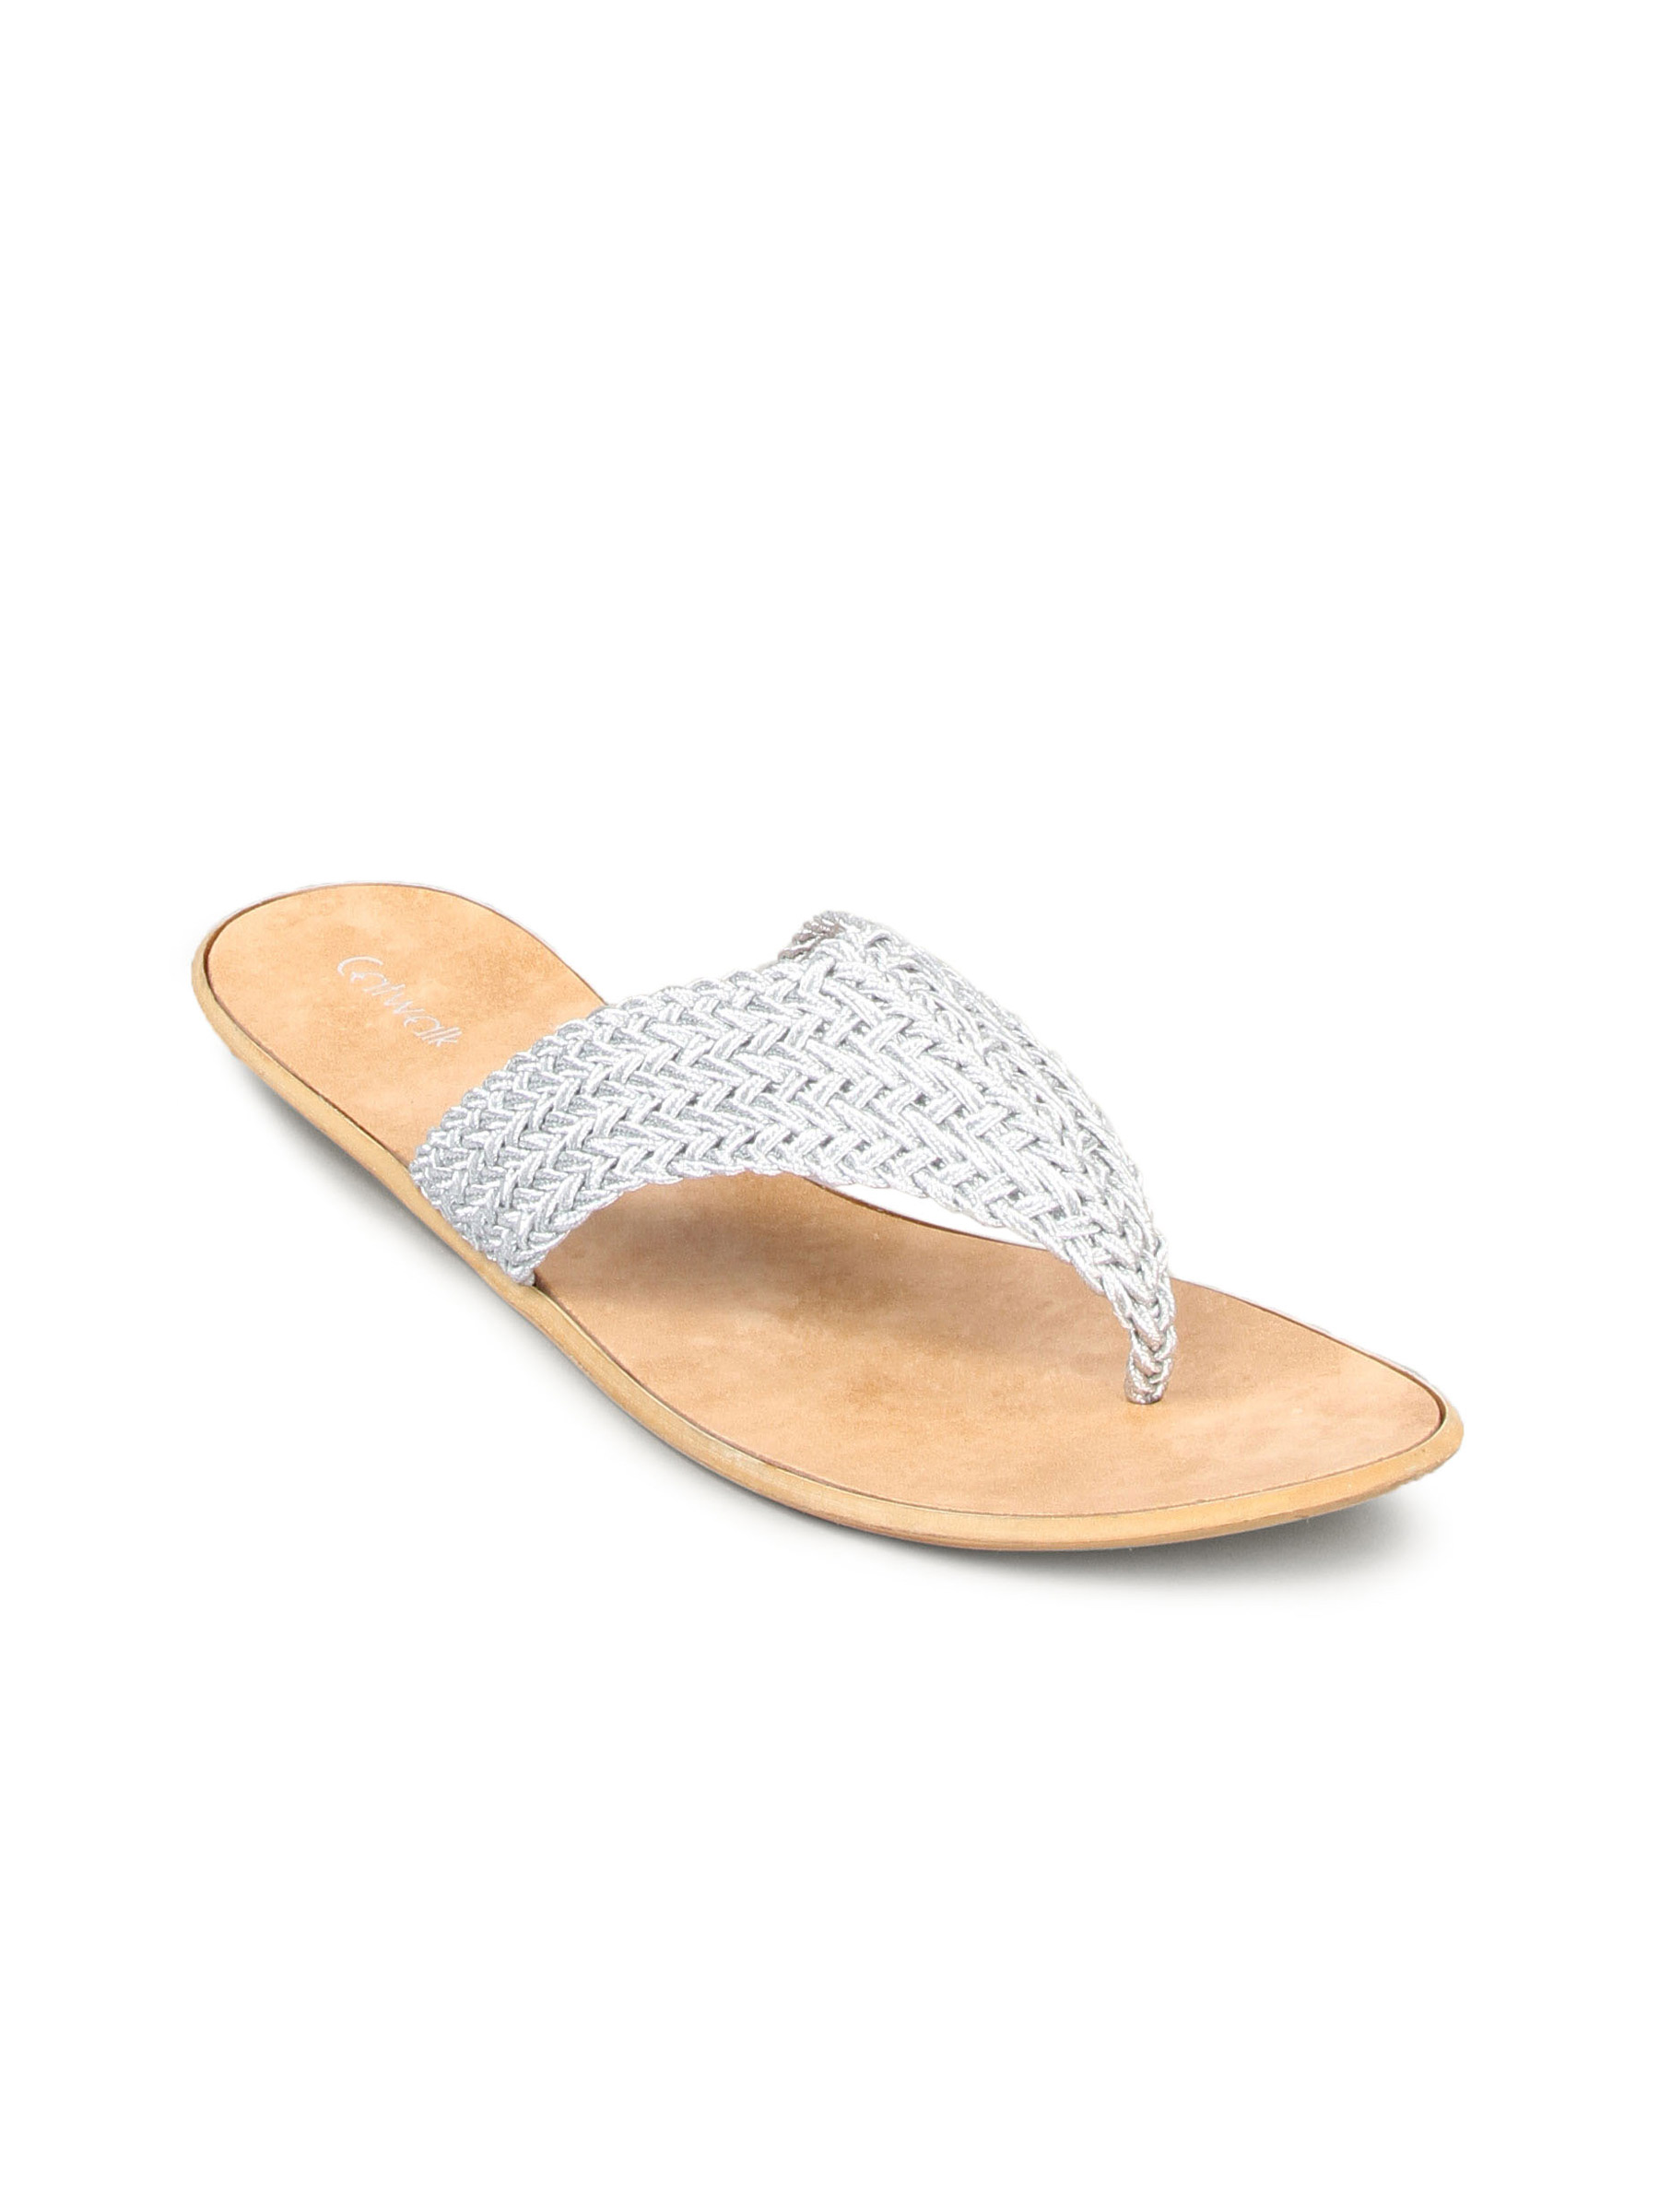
Catwalk Women Angel Silver Flats
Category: Footwear / Shoes / Heels
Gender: Women
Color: Silver
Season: Winter 2015
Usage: Casual